BZIP intron RNA motif

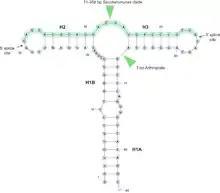
Consensus structure of bZIP mRNA around the unconventional intron

The bZIP intron RNA motif is an RNA structure guiding splicing of a non-canonical intron from bZIP-containing genes called HAC1 in yeast, XBP1 in Metazoa, Hxl1 or Cib1 in Basidiomycota and bZIP60 in plants. Splicing is performed independently of the spliceosome by Ire1, a kinase with endoribonuclease activity. Exons are joined by a tRNA ligase. Recognition of the intron splice sites is mediated by a base-paired secondary structure of the mRNA that forms at the exon/intron boundaries. Splicing of the bZIP intron is a key regulatory step in the unfolded protein response (UPR). The Ire-mediated unconventional splicing was first described for HAC1 in "S. cerevisiae".